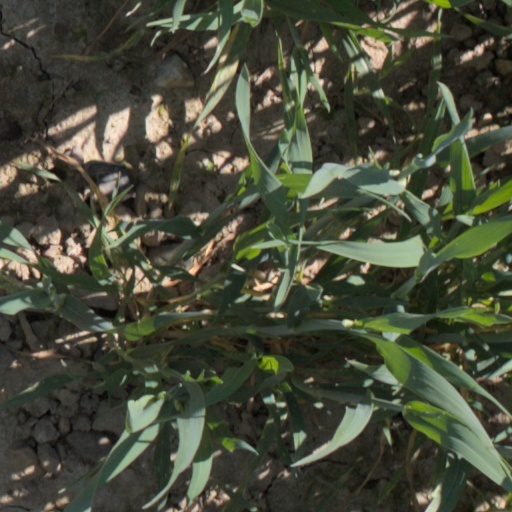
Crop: wheat